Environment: real
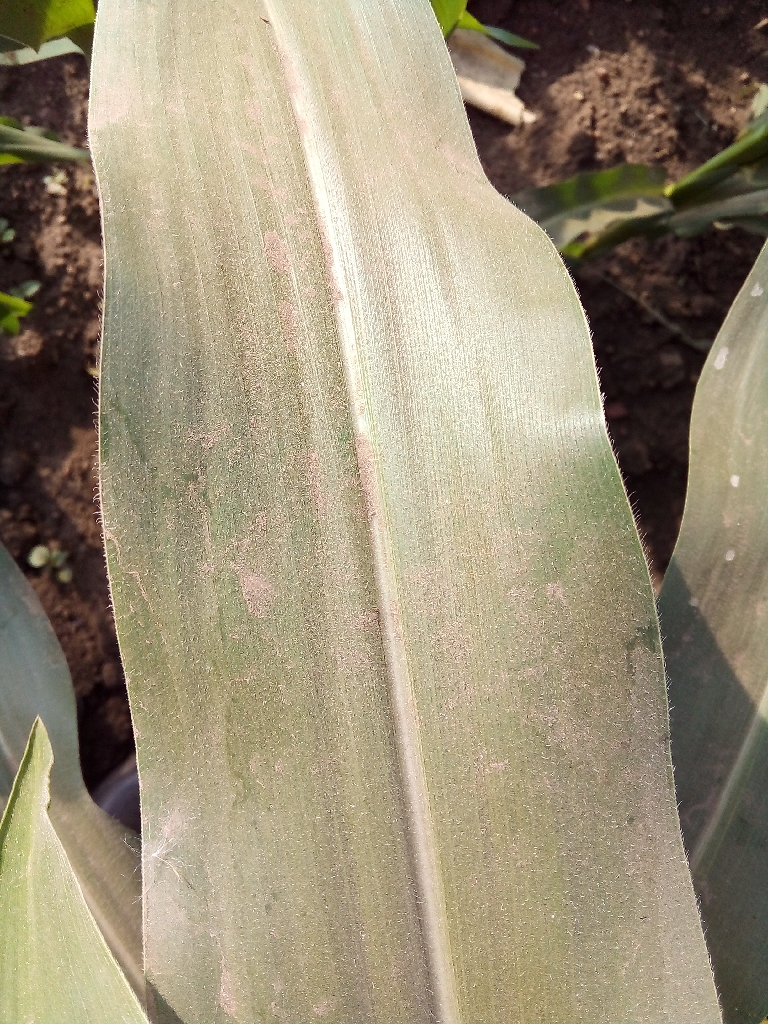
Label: healthy